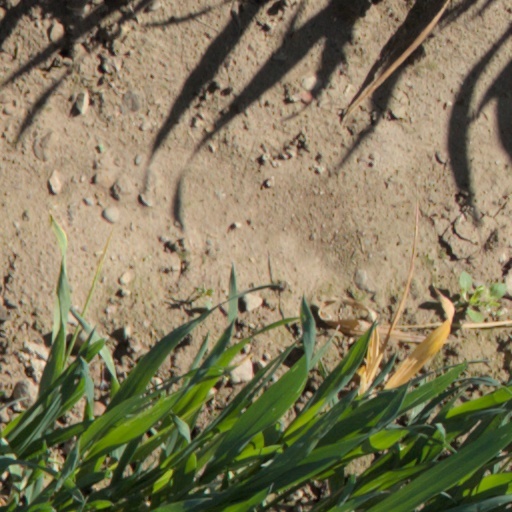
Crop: wheat